Not My Presidents Day

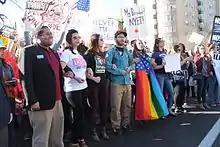
Marchers en route to the White House in Washington, D.C.

Salt Lake City saw between 200 and 250 protesters march from the Wallace F. Bennett Federal Building down State Street to Washington Square. The rally included representatives and speakers from community groups, including Utah Women Unite, Utahans Against Police Brutality, SLC Air Protectors, and Communidades Unidas. In Seattle, organizers held a performance event called "Outrage Onstage", featuring activists and artists, including David Schmader and Teatro ZinZanni's Kevin Kent. The event was held at the Sanctuary at Admiral in West Seattle's Admiral District. "Outrage Onstage" was free to attend, but donations were accepted to benefit the state's ACLU chapter.